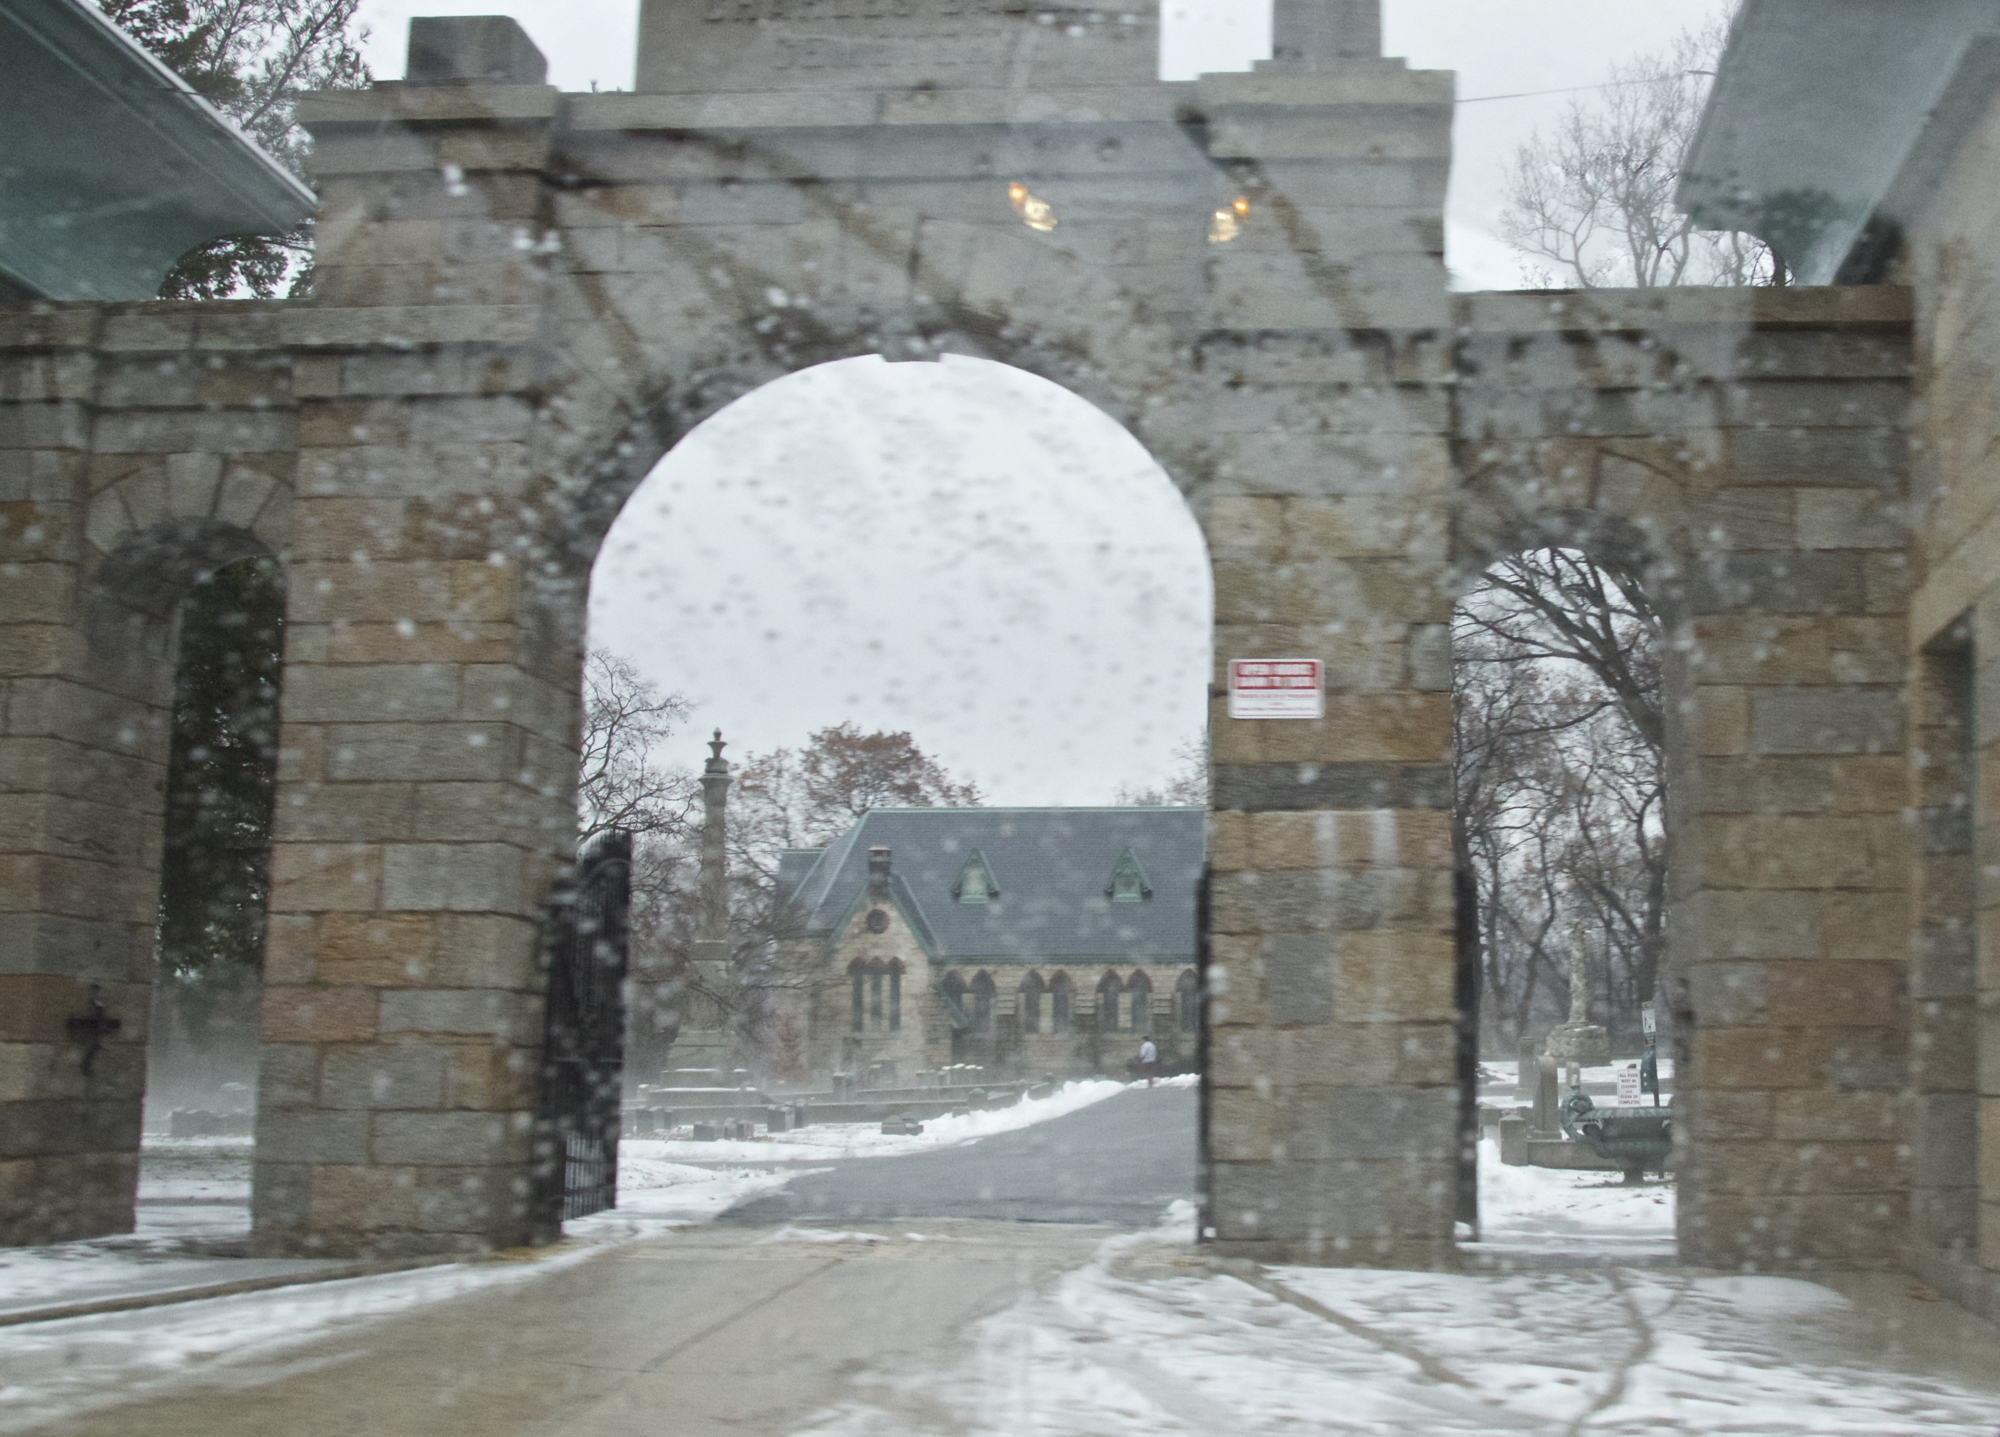
snow, winter, architecture, building, arch, church, chapel, place of worship, monastery, synagogue, ancient history